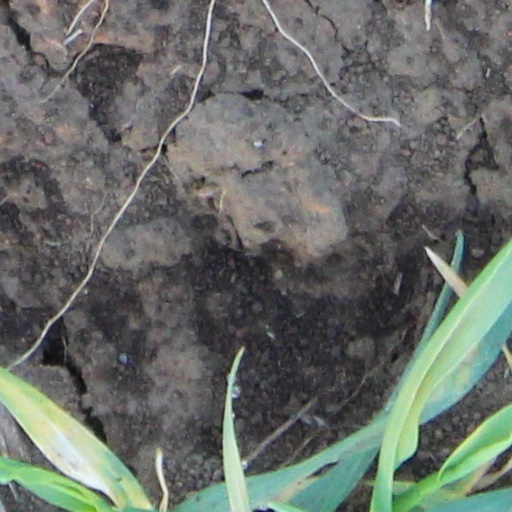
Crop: wheat